Sky position (RA, Dec in degrees): 196.132, 18.807
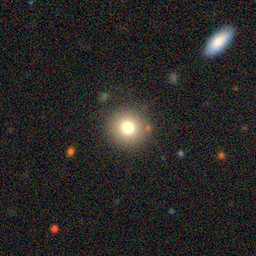
Galaxy morphology: Round Smooth Galaxies